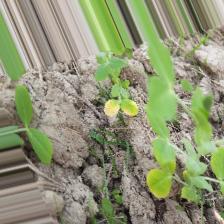
Label: Ascochyta blight